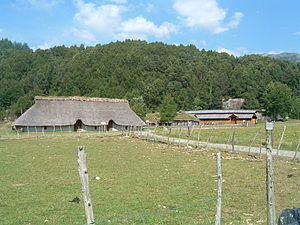
Klimachok i 535-536 / Det koldeste år i 2.000 år
Rekonstrueret bronzealderboplads i Landa i Rogaland, der blev nærmest affolket omkring 550.